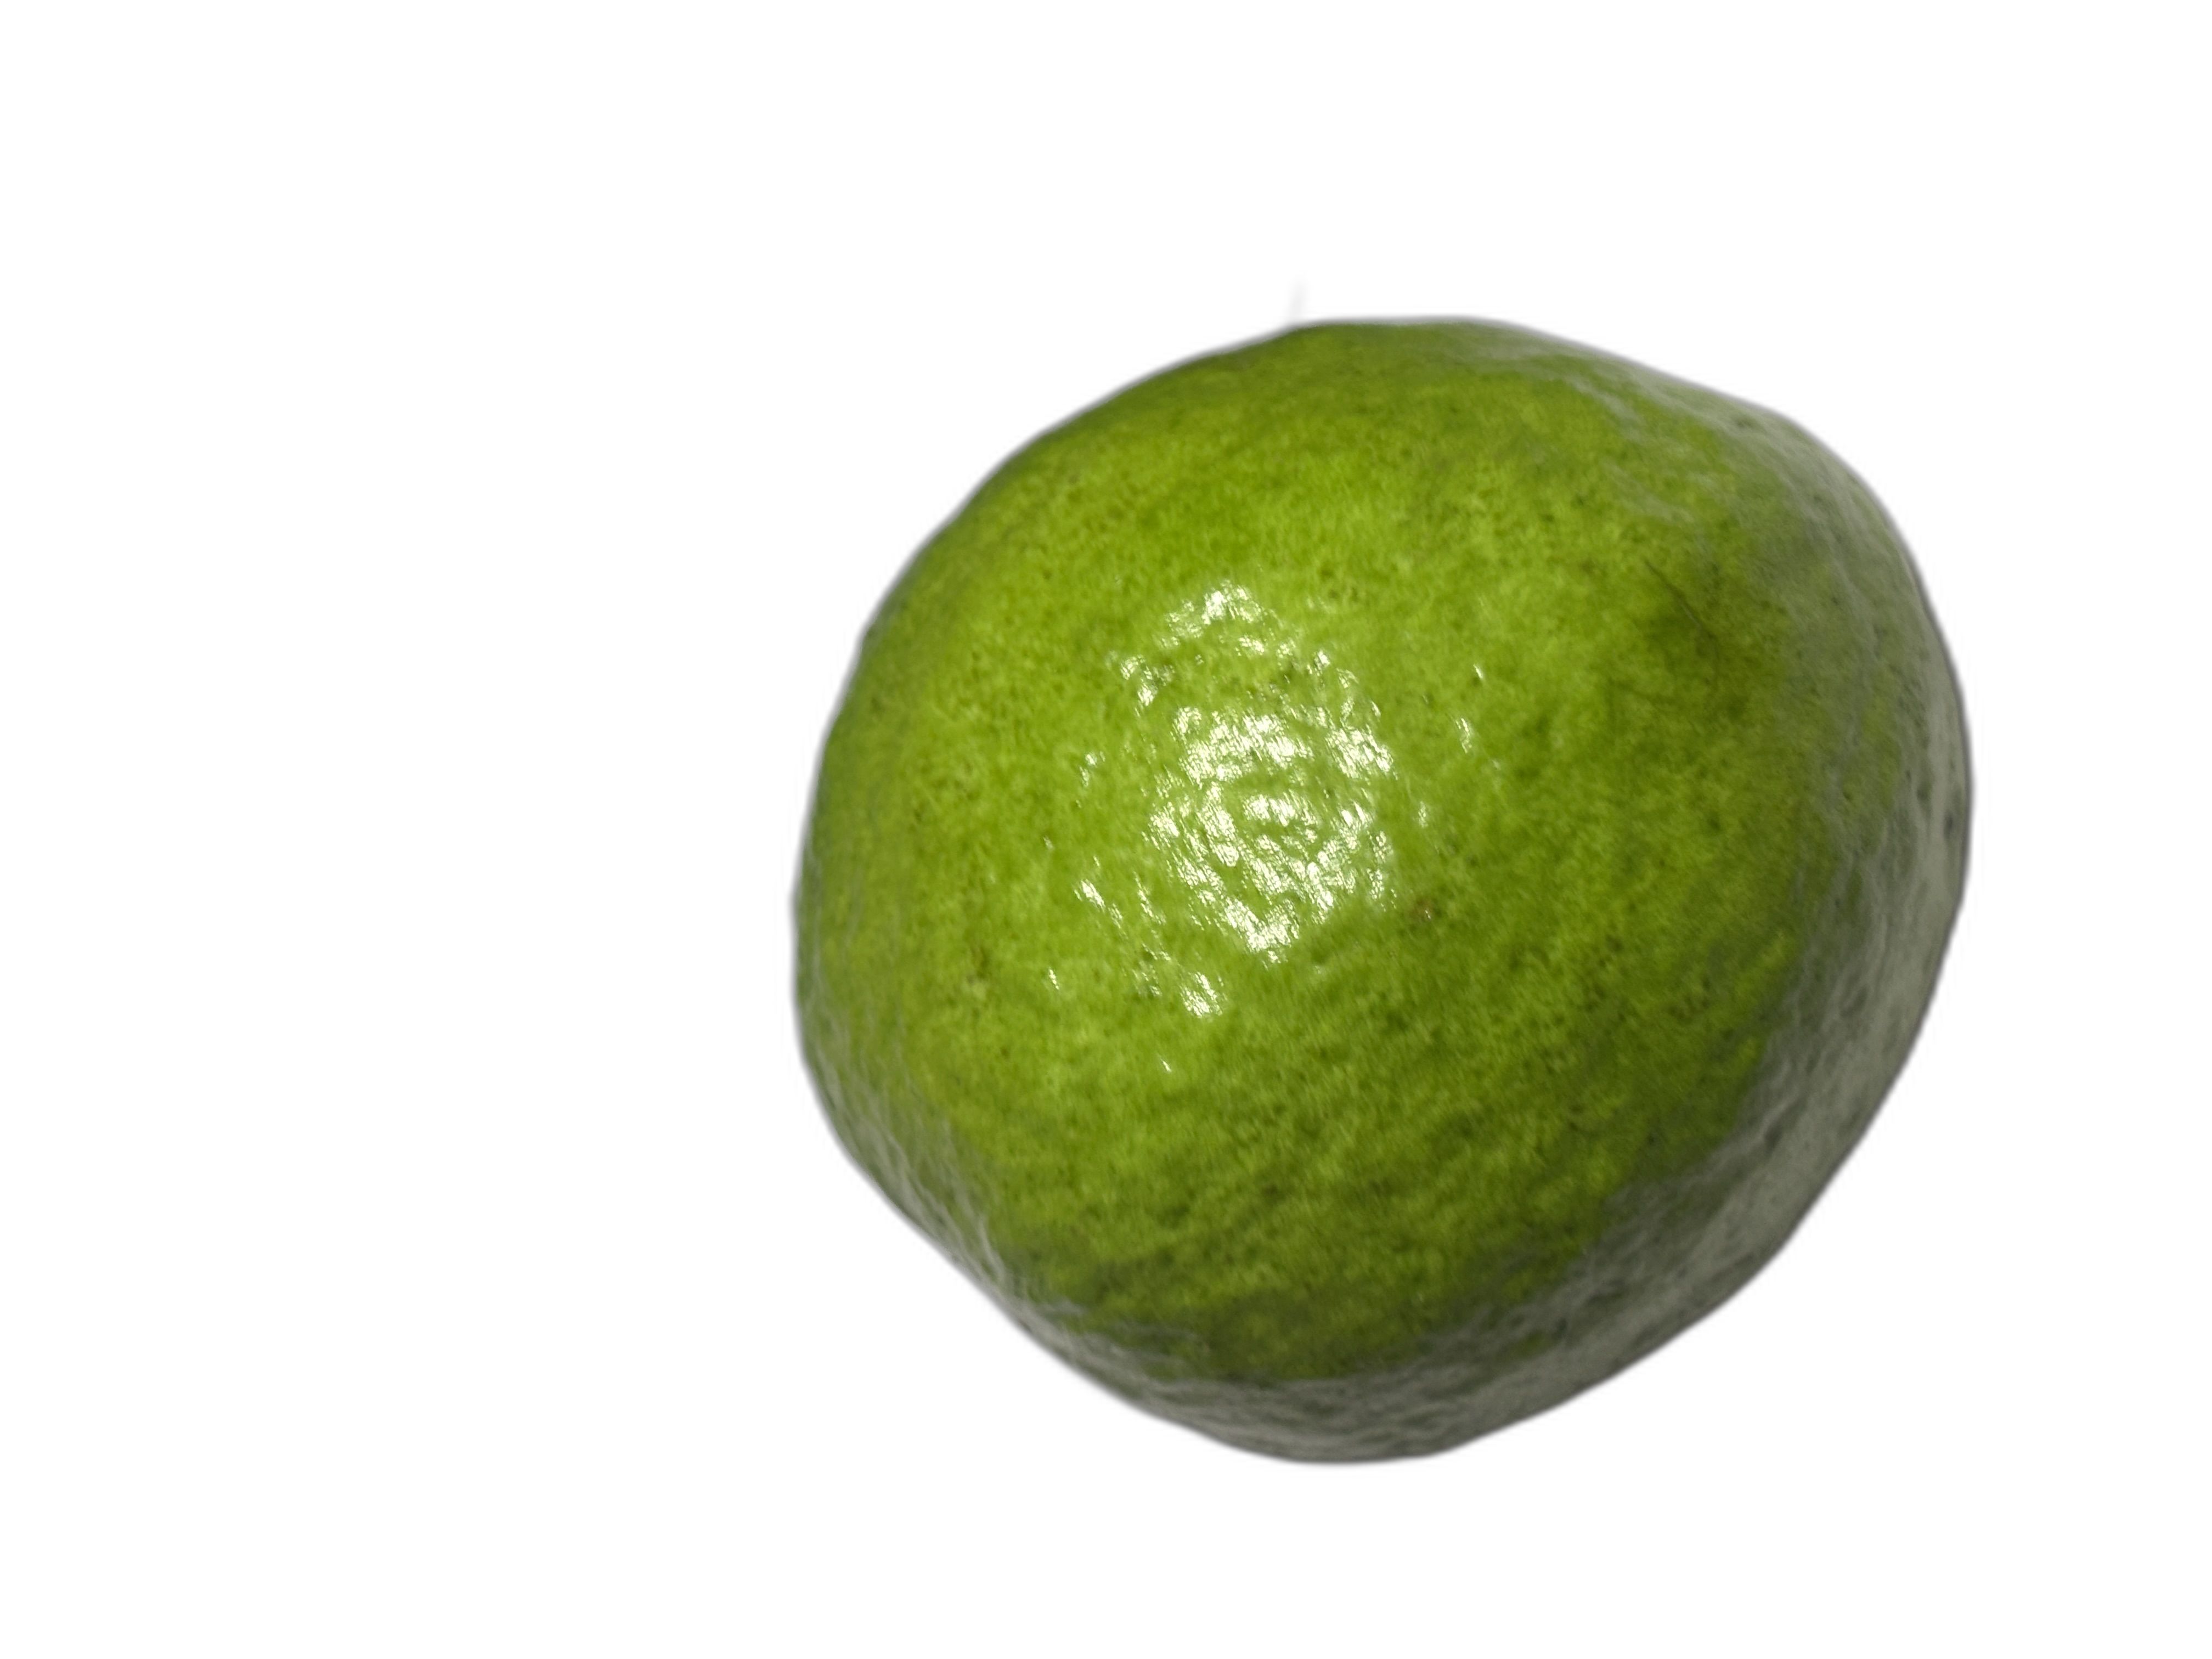
Plant part: fruit
Disease: Healthy